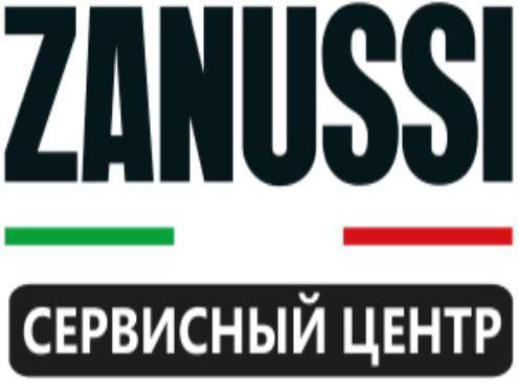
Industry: Electronic